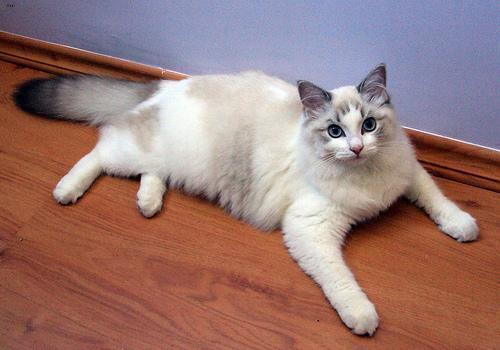
Ragdoll